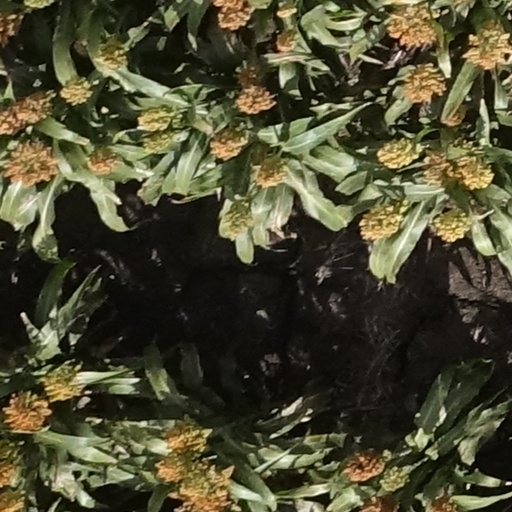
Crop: sorghum